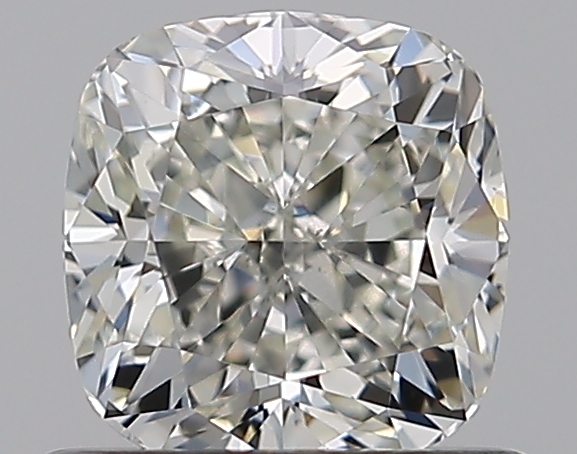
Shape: cushion
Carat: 0.8
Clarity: VS2
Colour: K
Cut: EX
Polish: EX
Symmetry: EX
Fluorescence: N
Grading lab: GIA
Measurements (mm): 5.26 x 5.13 x 3.57